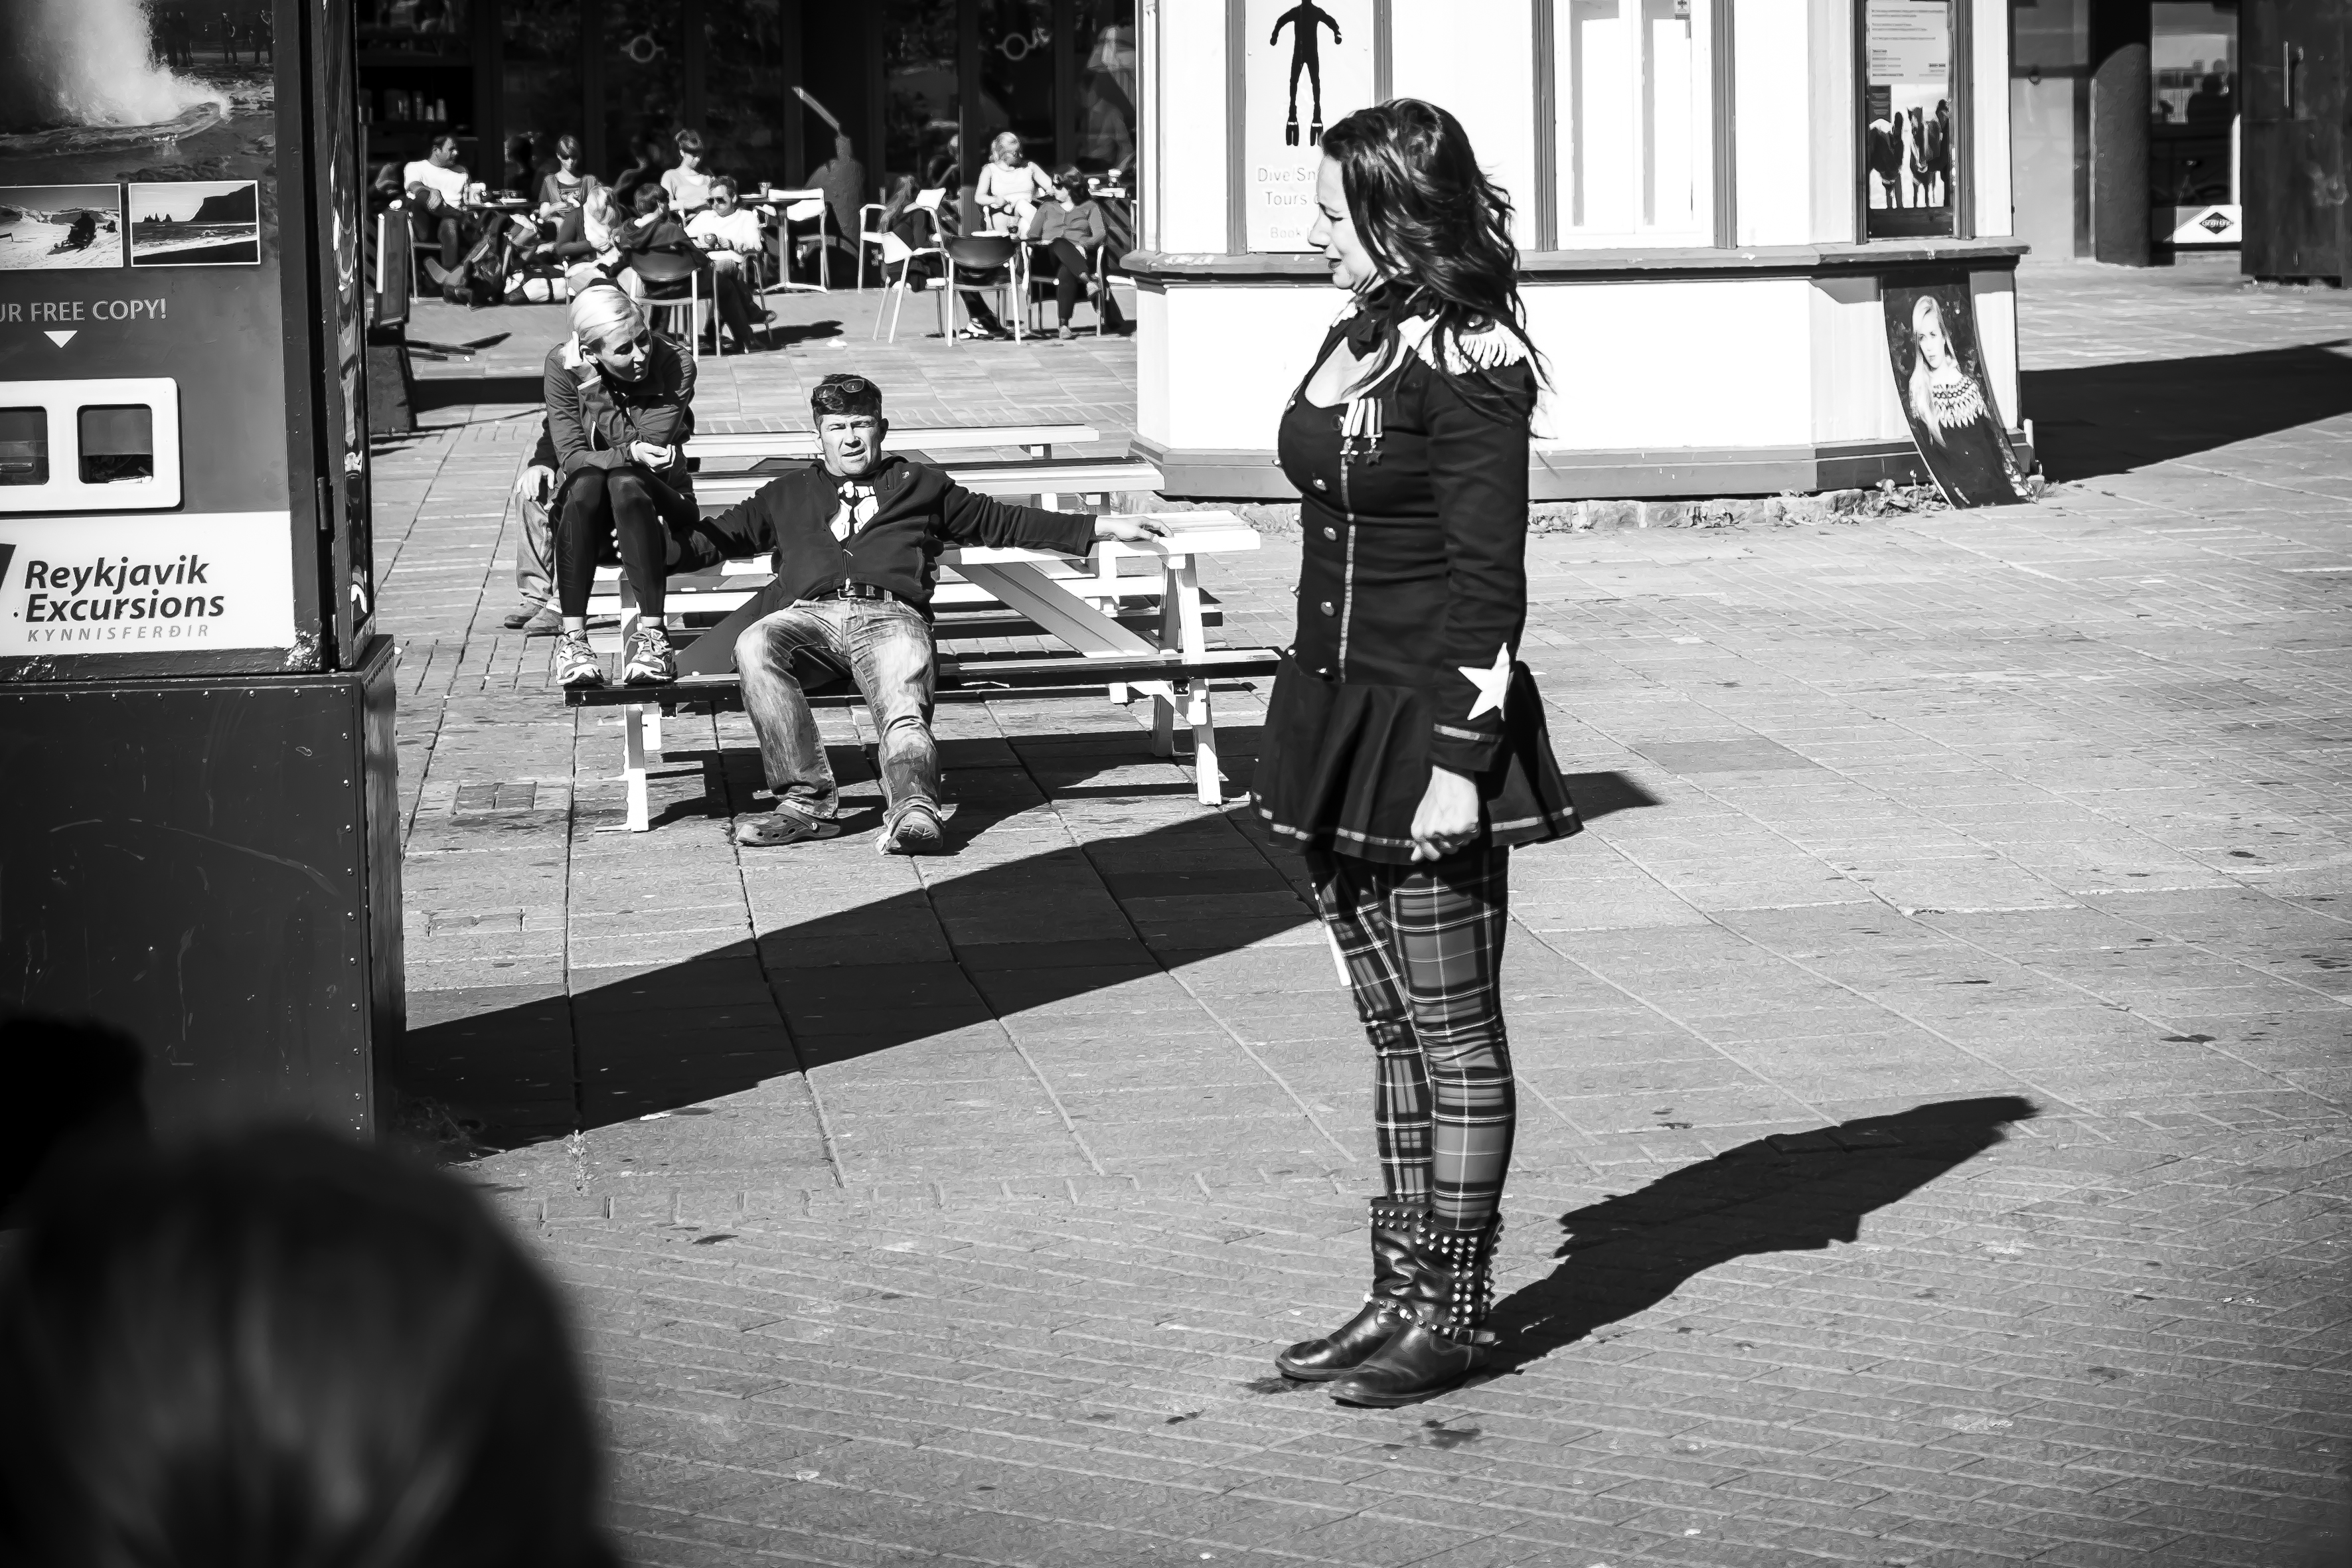
black and white, road, white, street, photography, urban, travel, fujifilm, color, iceland, black, monochrome, bw, blackandwhite, blackwhite, art, is, infrastructure, ngc, photograph, image, fuji, stphotographia, fujixt1, reykjavik, fujix, noireblanc, monochrome photography, film noir